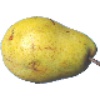
Label: pear_monster